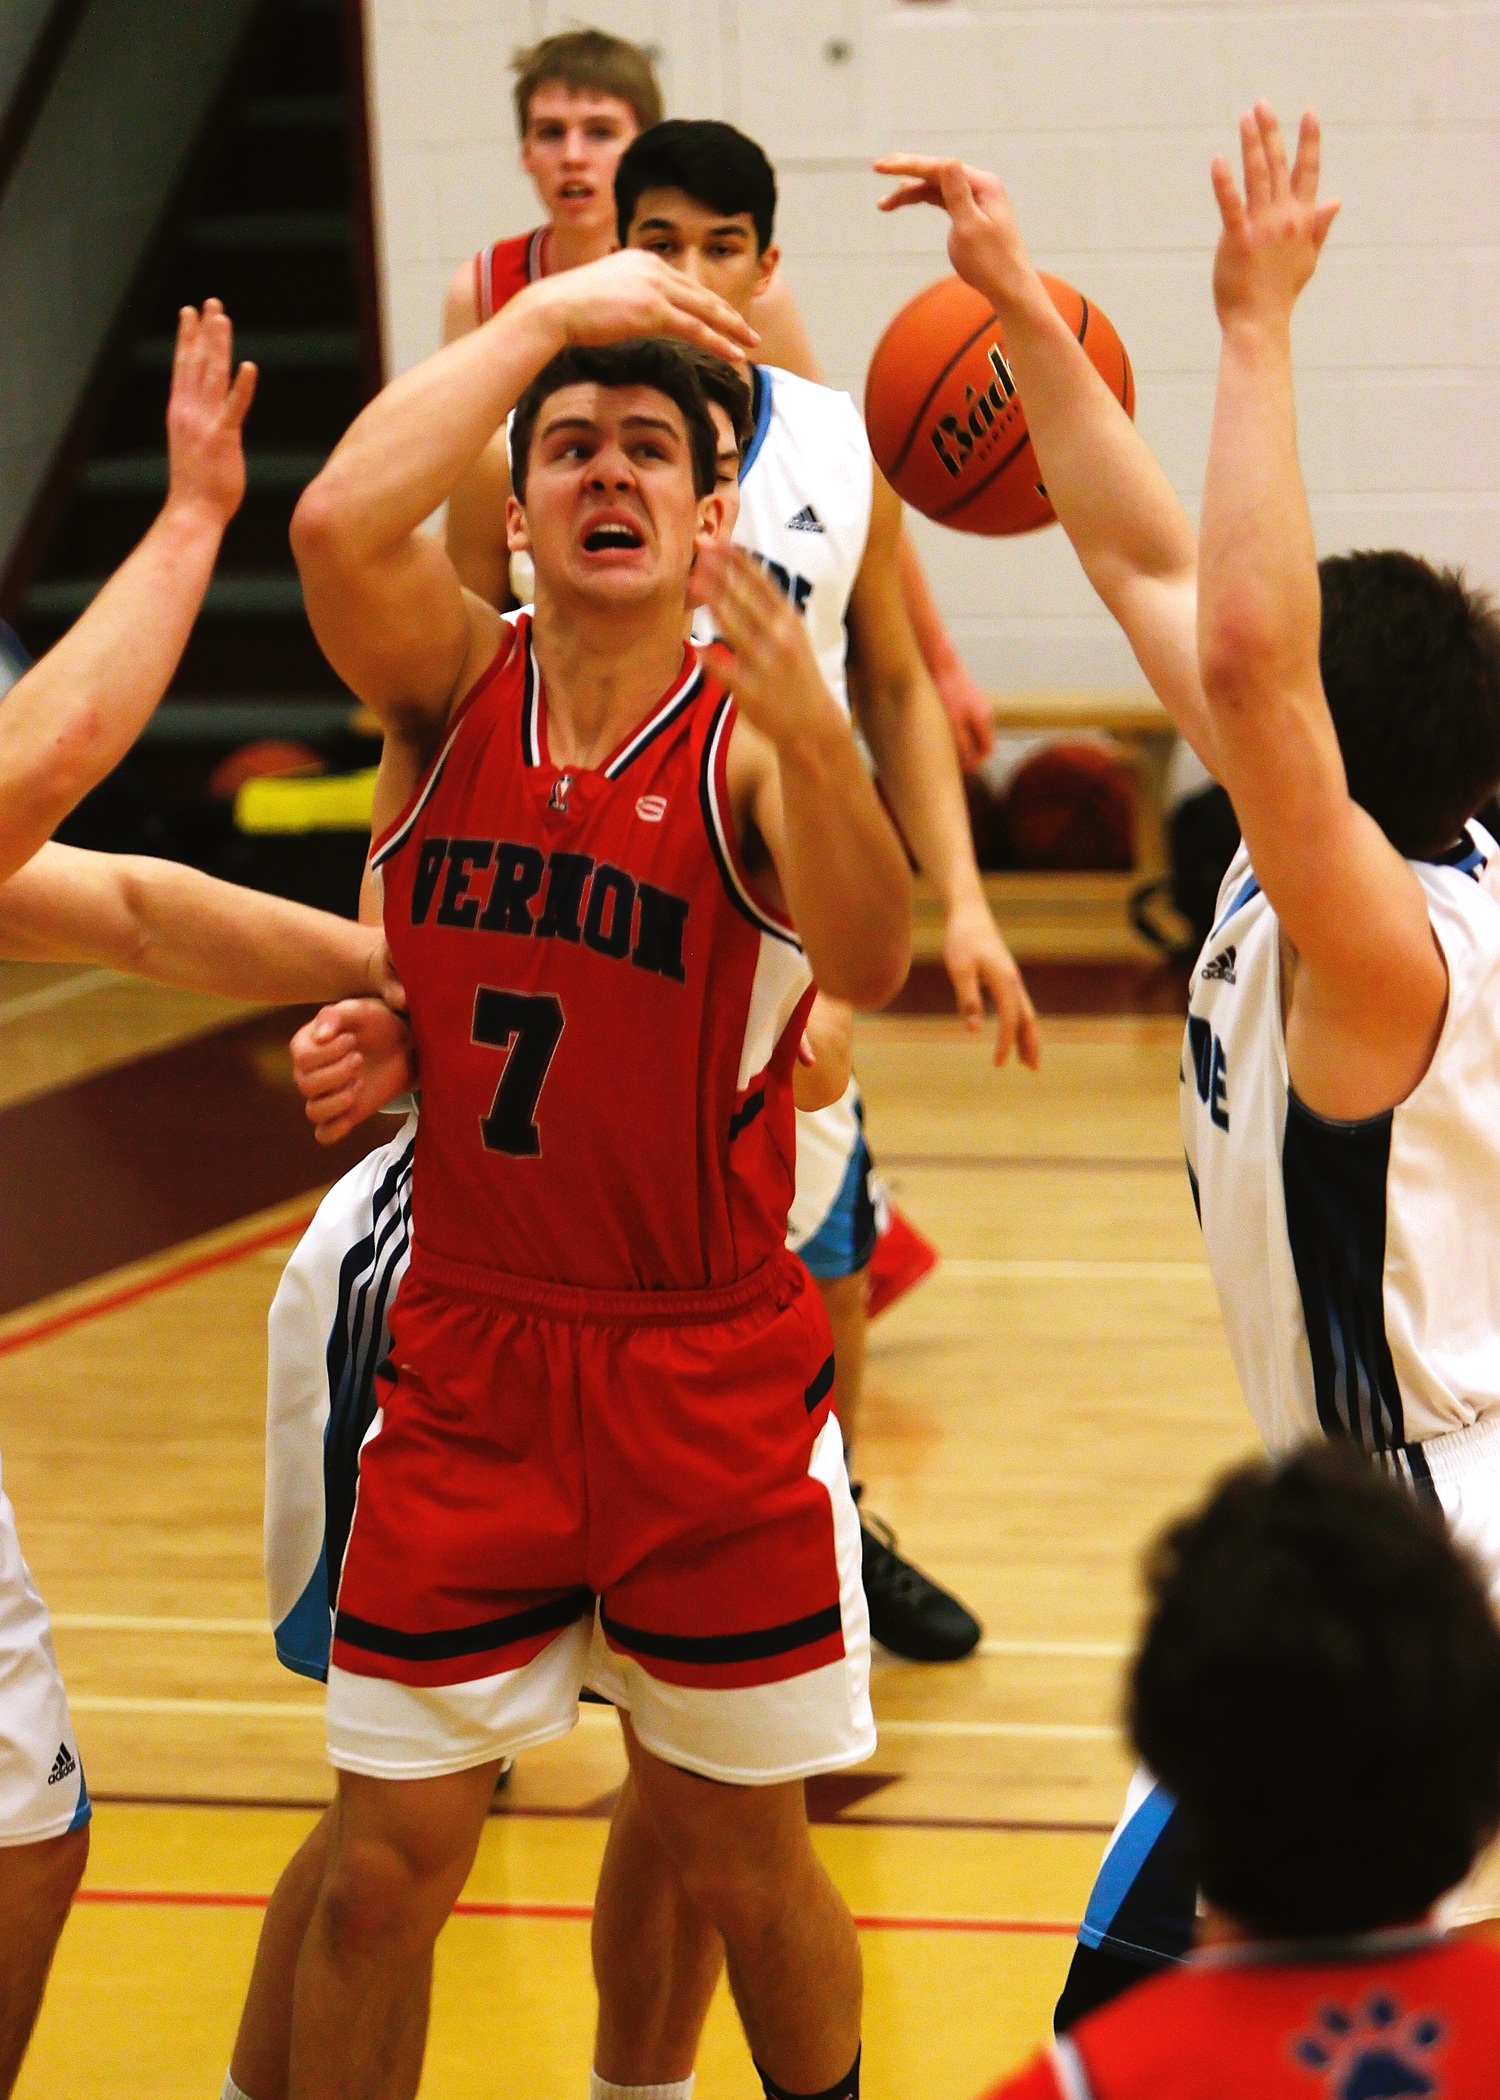
sport, game, play, male, young, basketball, athletic, action, player, competition, sports, canada, canadian, ball, uniform, expression, court, athlete, volleyball, pass, funny face, competitor, ball game, high school, volleyball player, team sport, basketball player, basketball moves